James H. Burnley IV

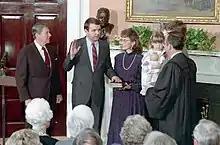
Burnley being sworn in by Ken Starr

In 1987, President Ronald Reagan chose Burnley, Dole's Deputy Secretary and the Department's former General Counsel, to be the nation's ninth Secretary of Transportation. Burnley served as Secretary of Transportation from 1987 to 1989. While number two at DOT, Burnley played a key role in negotiating the sale of Conrail, enabling the transfer of the Washington airports to a regional authority, and helped to assemble an ATC work force in the wake of the 1981 PATCO strike. He also helped to produce the department's policies on aviation safety and security. While Secretary, Burnley emphasized programs to eliminate drug use by issuing regulations requiring drug tests for employees in safety or security-sensitive positions in transportation-related industries. He also set up policies to encourage greater private-sector participation in meeting transportation needs, and supported Coast Guard efforts to upgrade equipment and facilities. In 1988, while Secretary, Burnley directed an investigation into Texas Air Corporation, and its subsidiaries, Continental Airlines and Eastern Airlines. Due to indications of increasing financial pressures at both carriers and FAA findings underlying a substantial proposed fine of Eastern Airlines, Burnley ordered an unprecedented review of the economic fitness and compliance with safety regulations of both major airlines. The review concluded that Texas Air and the two subsidiaries still met the DOT's economic fitness criteria.